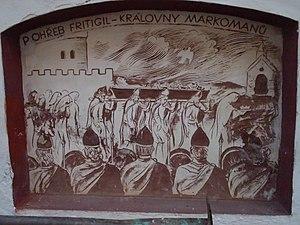
Fritigil, Frithigil, Fritigilda ou Frithigilda, est une reine des Marcomans du temps de l'empereur Théodose Iᵉʳ et de son fils et successeur Honorius.